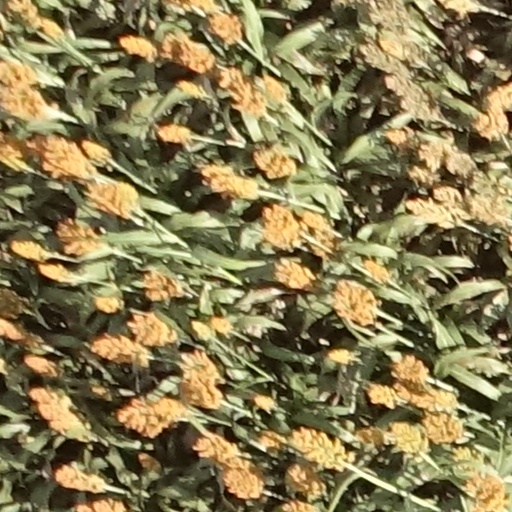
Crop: sorghum